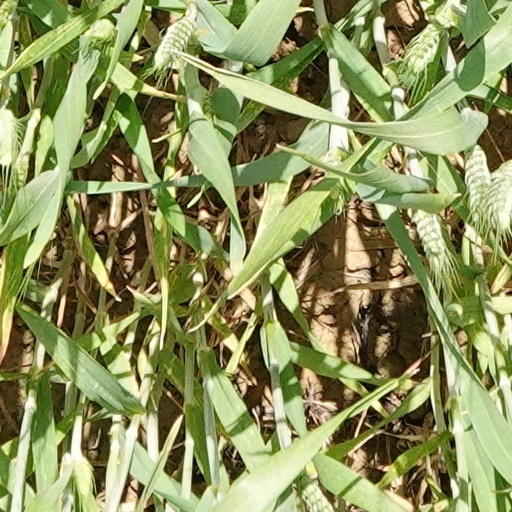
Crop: wheat